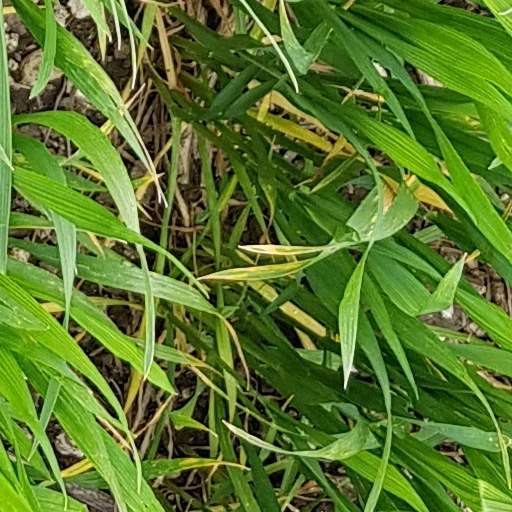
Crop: wheat